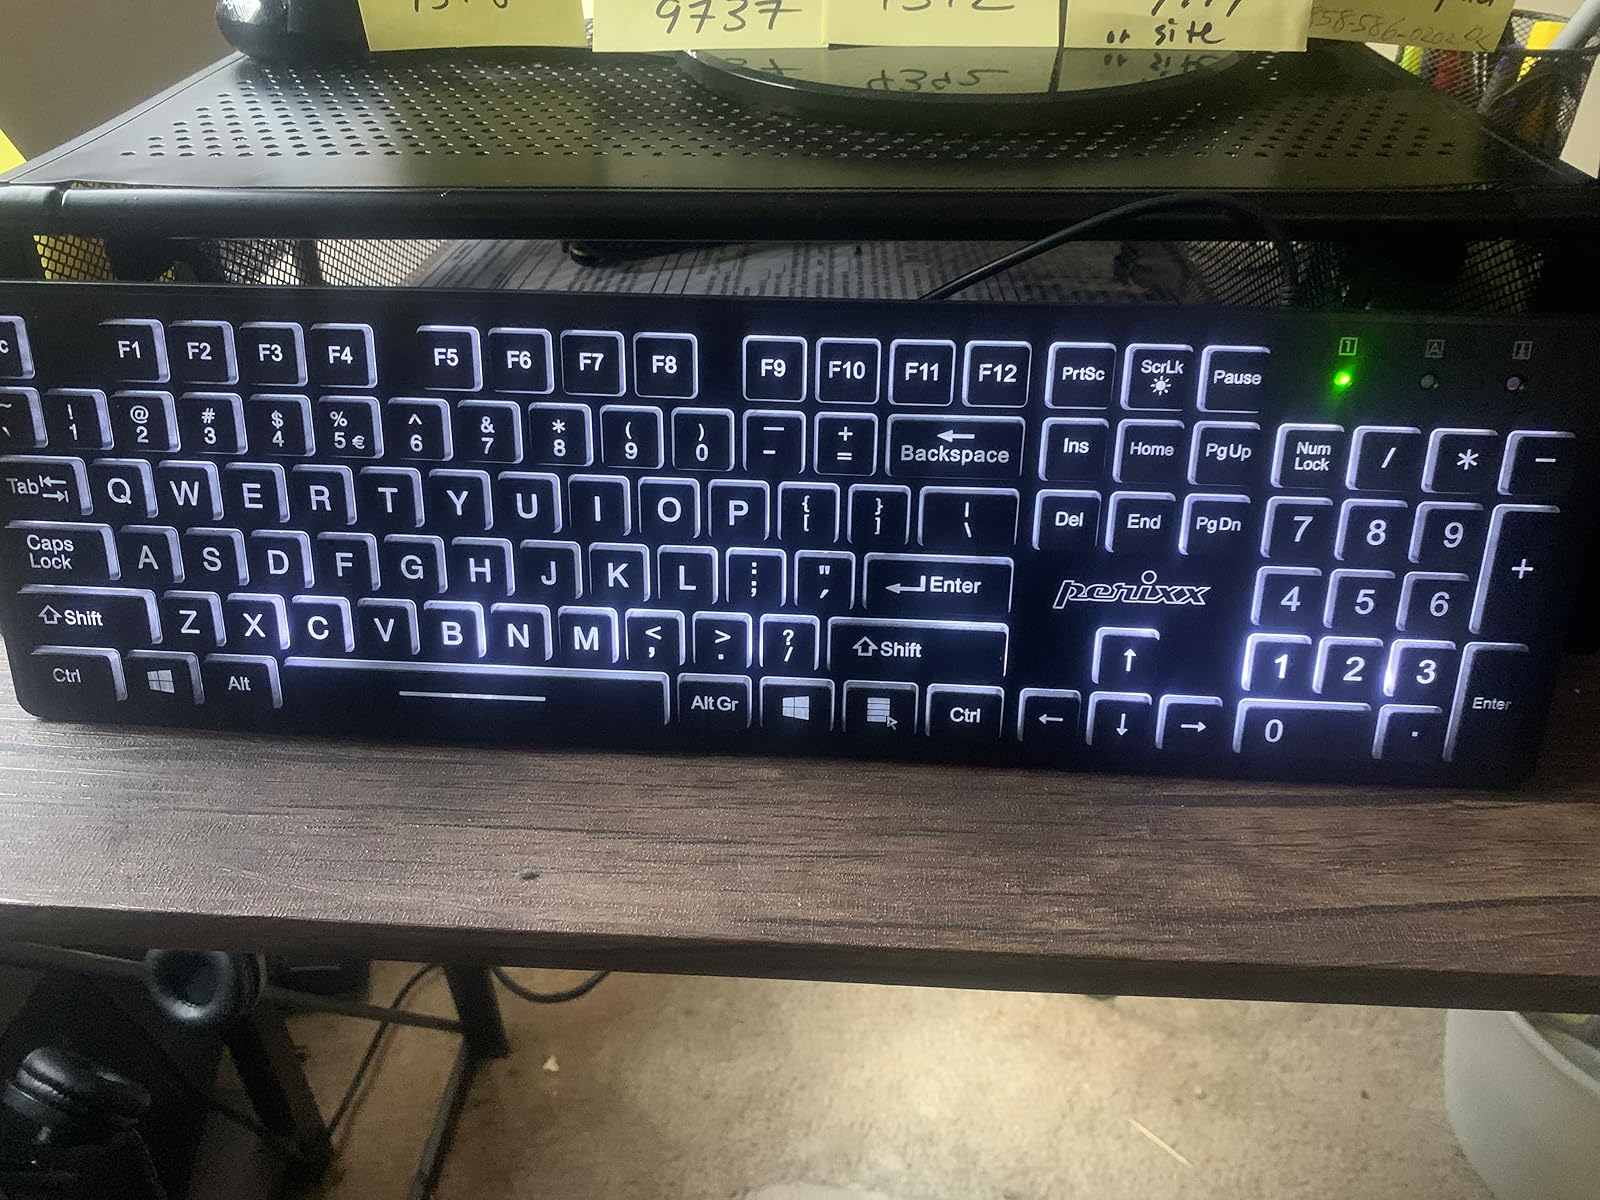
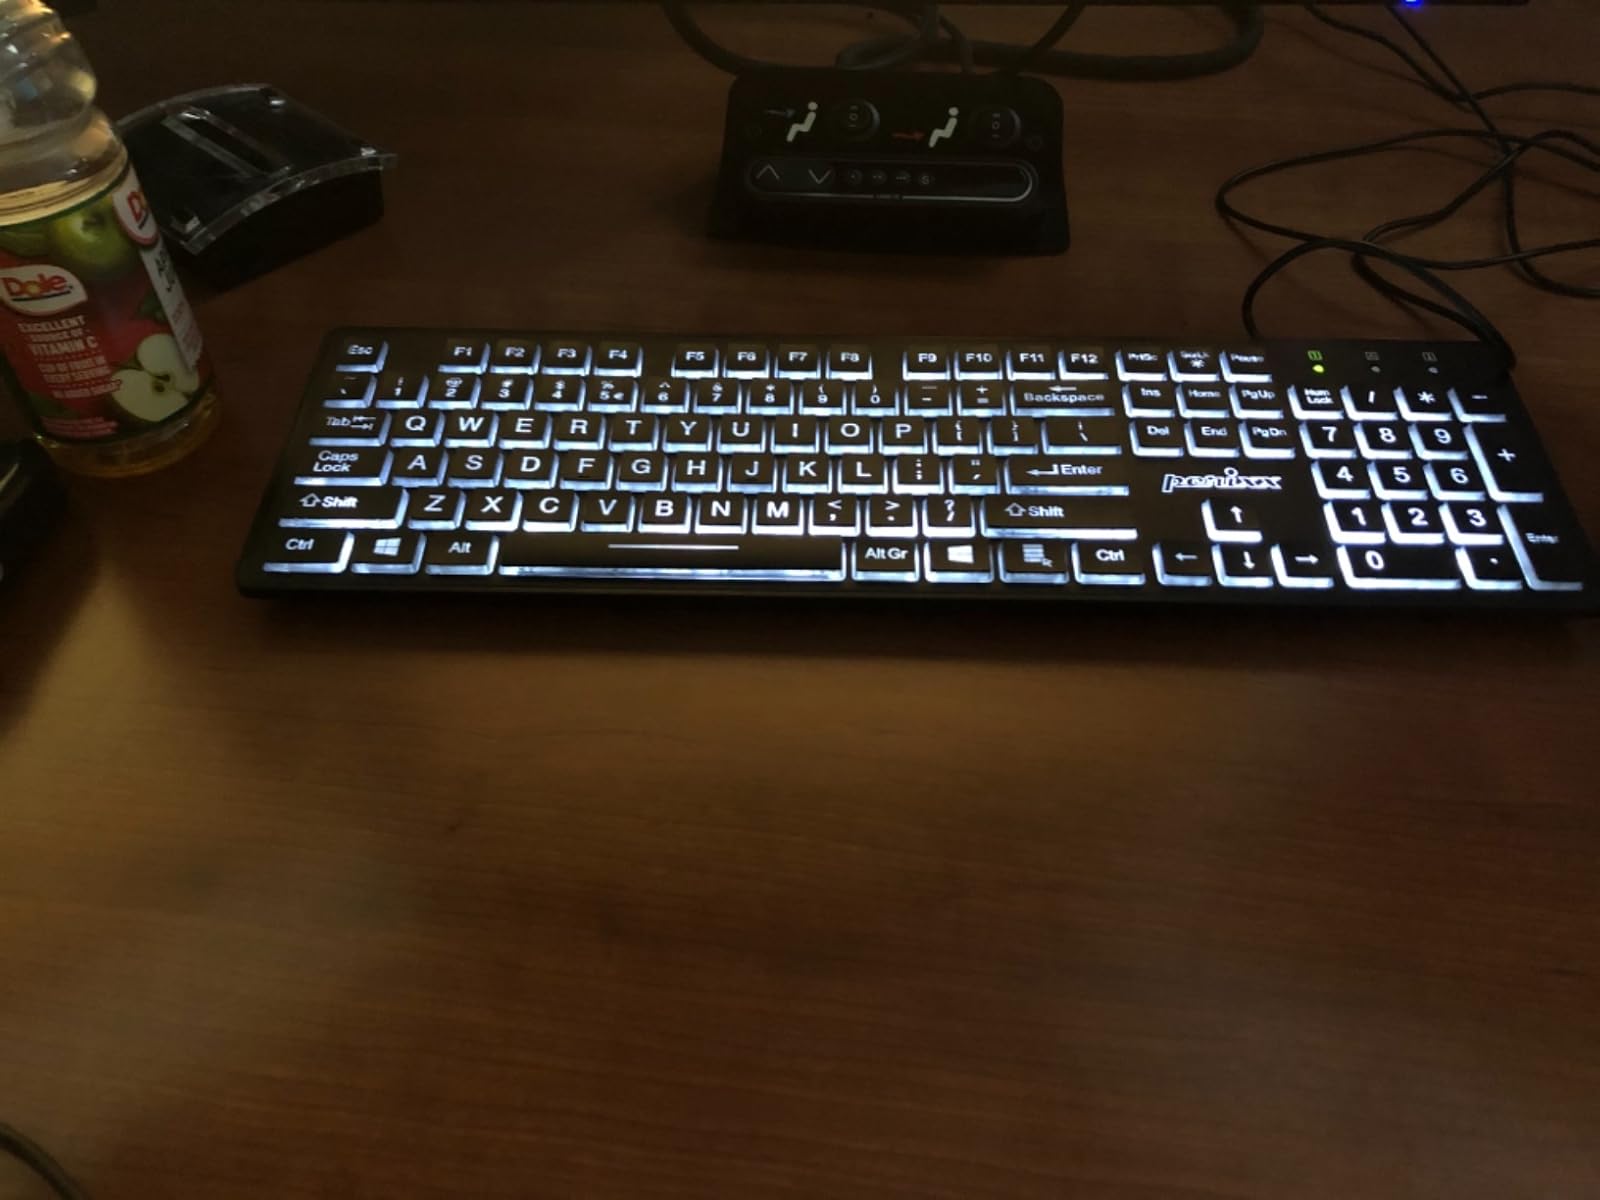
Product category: keyboard
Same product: yes